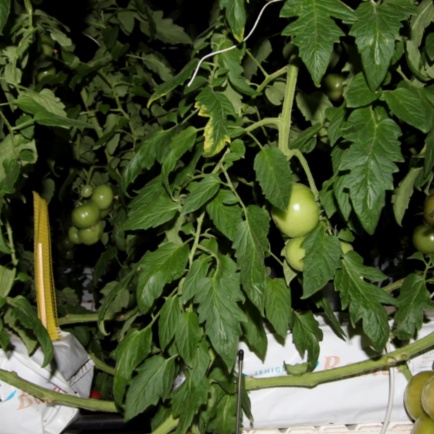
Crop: tomato